Russian cruiser Rossia

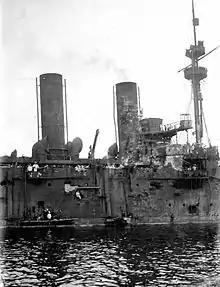
A close-up of "Rossia"s starboard side after the battle

About this time Admiral Kamimura's two elderly protected cruisers, and were approaching from the south. Their arrival allowed Kamimura to pursue Jessen with all of his armored cruisers. They fought a running battle with the Russians for the next hour and a half; scoring enough hits on them to force their speed down to . "Azuma"s engines again broke down during this chase and she was replaced in the line by "Tokiwa". The Japanese closed to a minimum of about , but Admiral Kamimura then opened the range up to .